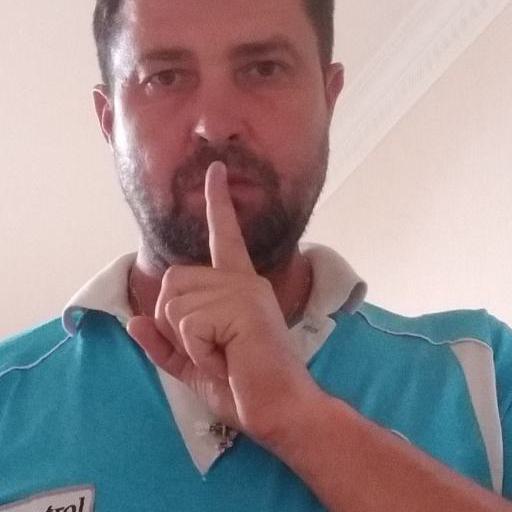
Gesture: mute